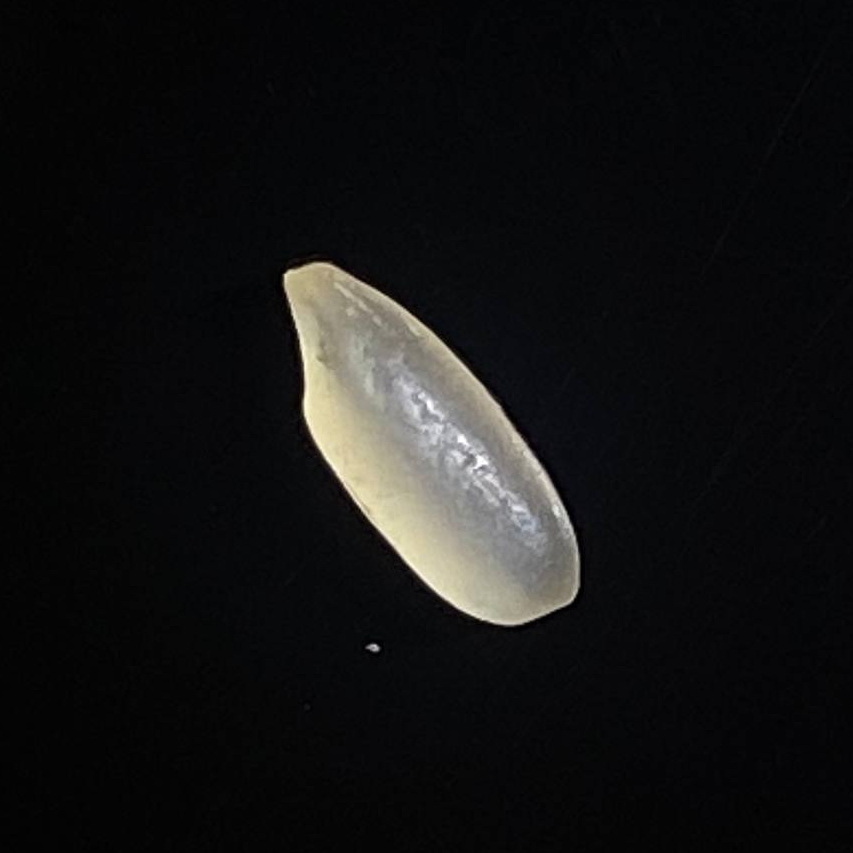
Rice variety: Shorna5